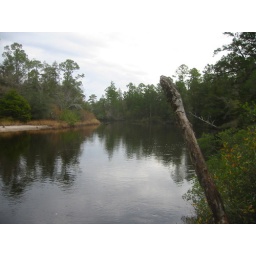
This is the river near the bridge that you cross on Deaton Bridge Road right before entering the park.